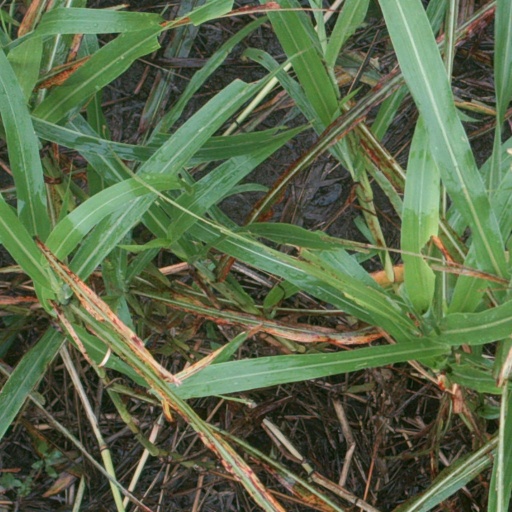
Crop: sorghum